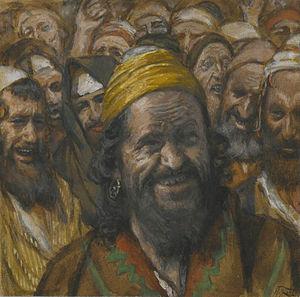
Barabbas est une pièce de théâtre écrite en 1928 par le dramaturge belge Michel de Ghelderode, inspirée par la personnalité du bandit Barabbas, un personnage d’Évangile, qui à la demande du peuple juif, fut libéré par Pilate à la place de Jésus.